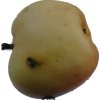
Label: Apple 14